Viktória Hrunčáková

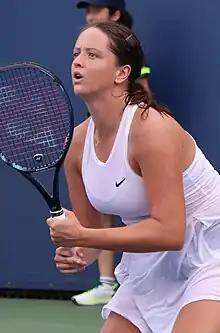
Hrunčáková at the 2023 US Open

Viktória Hrunčáková (née Kužmová; born 11 May 1998) is a Slovak professional tennis player. She has been ranked as high as No. 43 in singles and No. 27 in doubles in the world by the Women's Tennis Association (WTA). Hrunčáková has won five doubles titles on the WTA Tour and 25 titles (17 in singles, 8 in doubles) on the ITF Circuit. She also ended runner-up at the Premier-level 2019 St. Petersburg Trophy and at the 2021 Yarra Valley Classic in doubles, along with Anna Kalinskaya. With the Slovakia team, she contributed to achieve for the first time the final for her country at 2024 Billie Jean King Cup, losing only in the final to Italian Lucia Bronzetti.